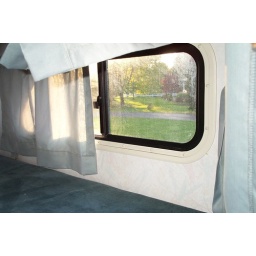
looking out the window in bed over cab, windows with screens for nice breezy nights and days